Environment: lab
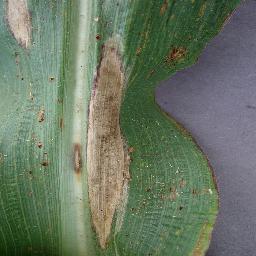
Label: northern_corn_leaf_blight